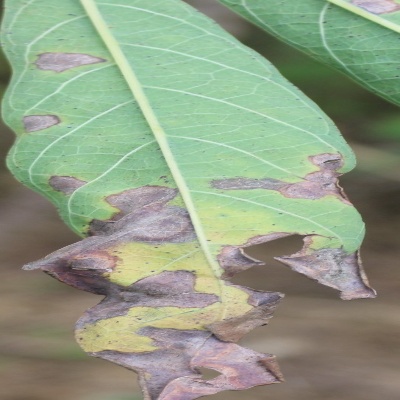
Crop: Cassava
Condition: brown spot